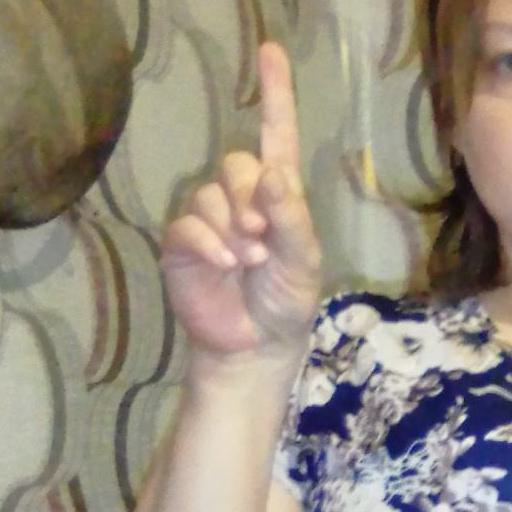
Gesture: one